USS PC-1181

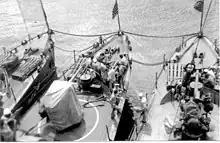
USS "PC-1181" moored in between USS "PC-1208" (left) and USS "PC-1182" (right) in the Panama Canal.

The following week on 19 November, "PC-1181" was charged with escorting Convoy NG-399 to Guantanamo Bay, Cuba. One day out she suffered an oil leak and was put into Norfolk, Virginia to undergo repairs. The convoy proceeded without her. Two days later, with repairs completed, USS "PC-1181" resumed course and rejoined the convoy before it reached Guantanamo Bay on 27 November.